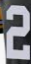
Number: 2